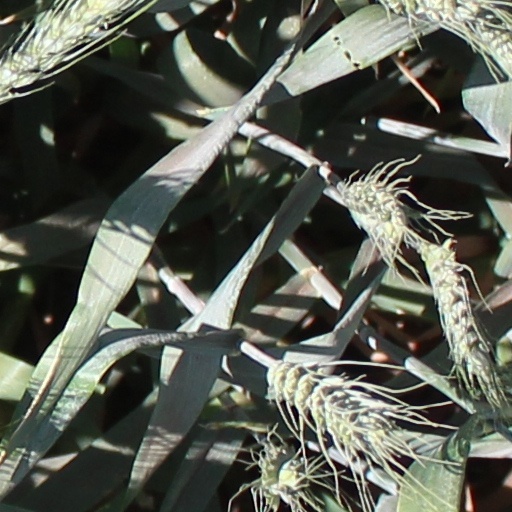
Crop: wheat